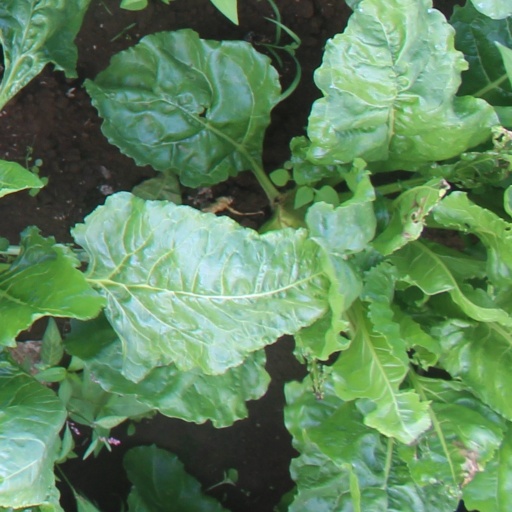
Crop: sugar beet